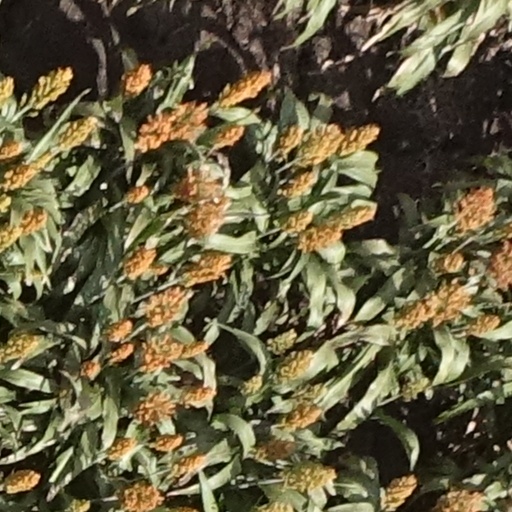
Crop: sorghum